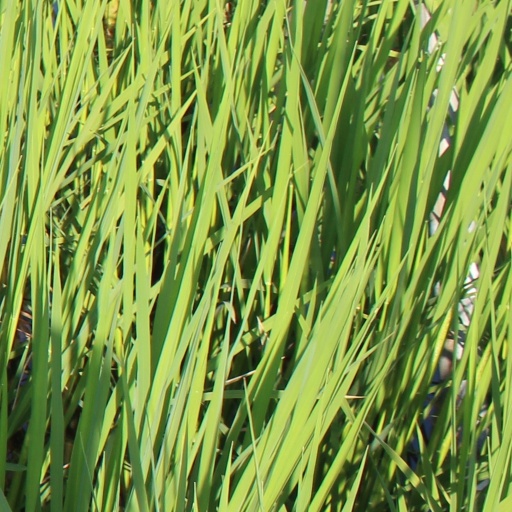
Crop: rice